Cielo (film)

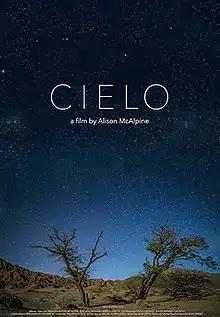
Film poster

Cielo is a Chilean-Canadian documentary film, directed by Alison McAlpine and released in 2017. Filmed in the Atacama Desert in Chile, the film is about the myths, stories, existential queries and the beauty of the sky in the region.